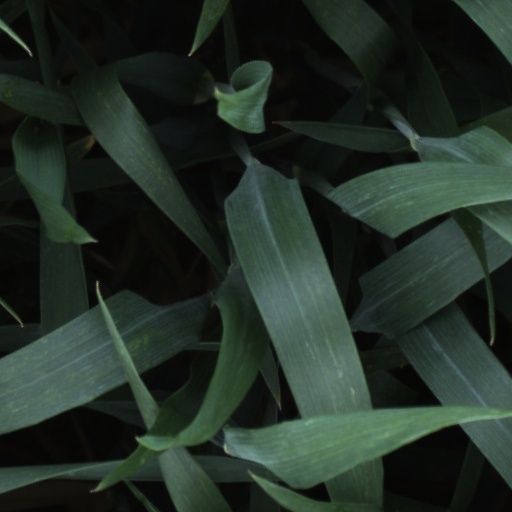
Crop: wheat